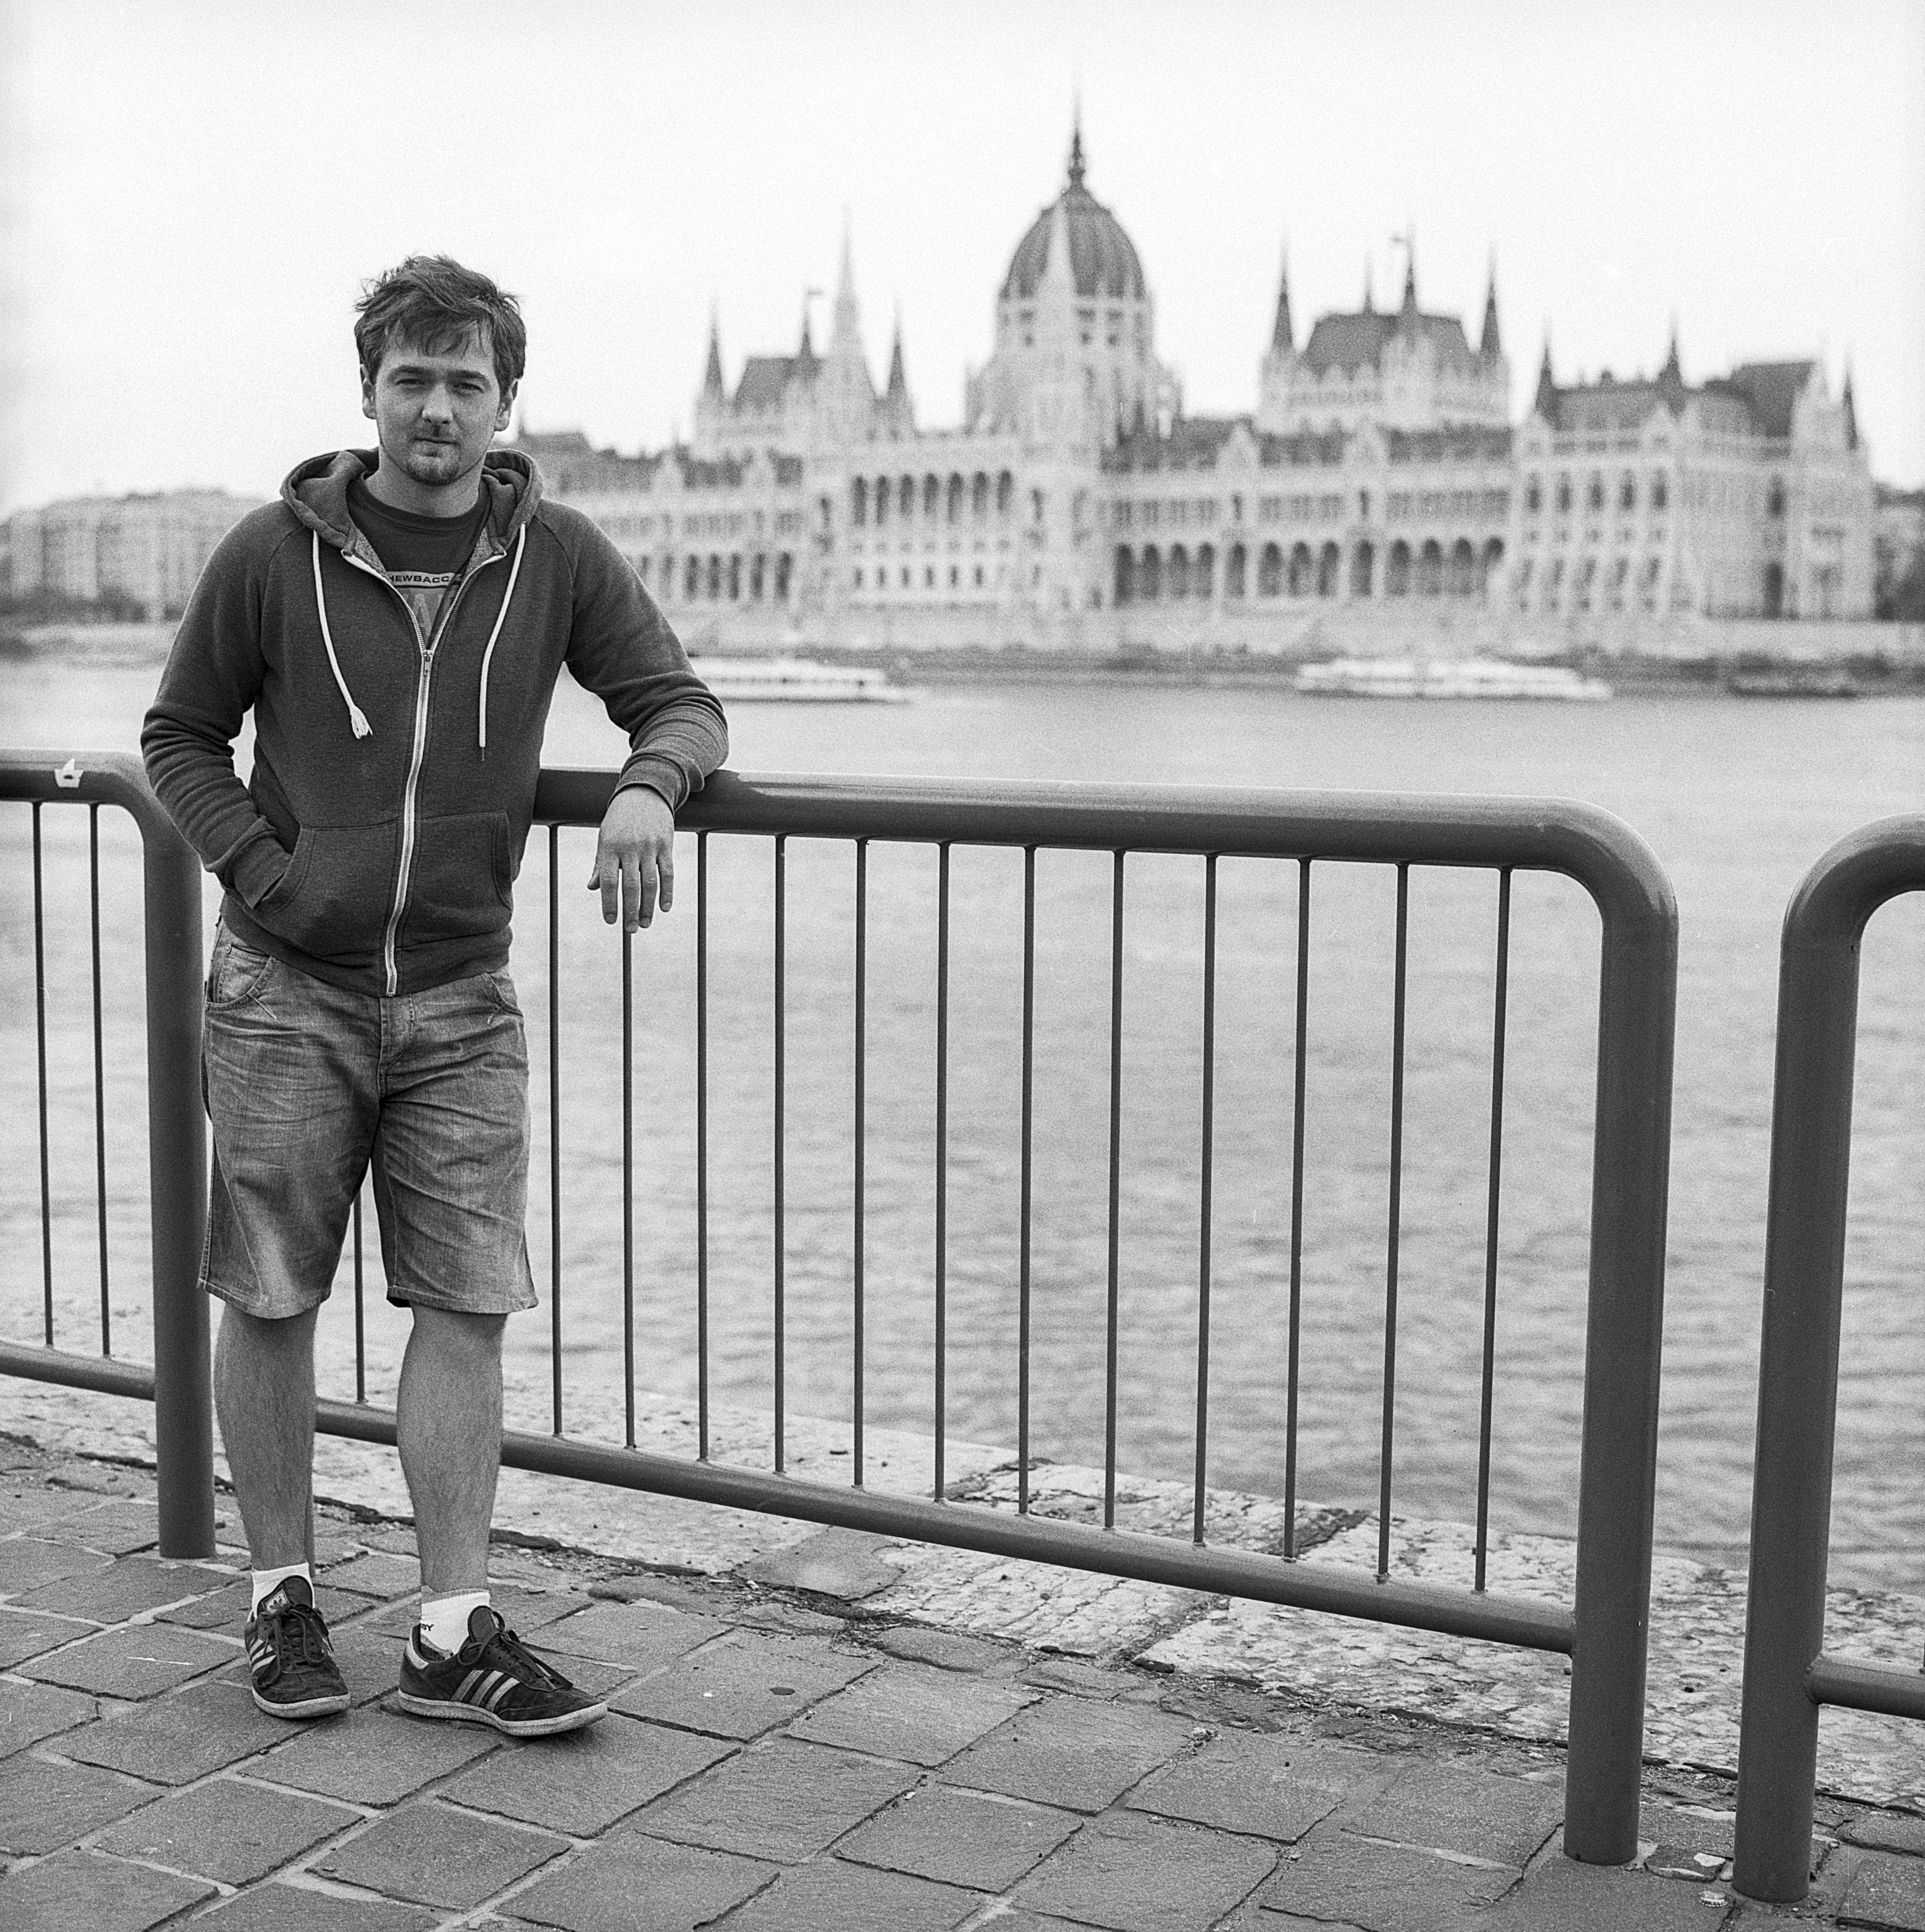
man, person, black and white, people, sky, road, white, street, photography, city, urban, wall, male, recreation, standing, portrait, model, young, sitting, human, fashion, black, monochrome, lifestyle, modern, caucasian, happy, infrastructure, photograph, snapshot, budapest, hungary, angle, adult, smart, parlament, urban city, urban area, monochrome photography